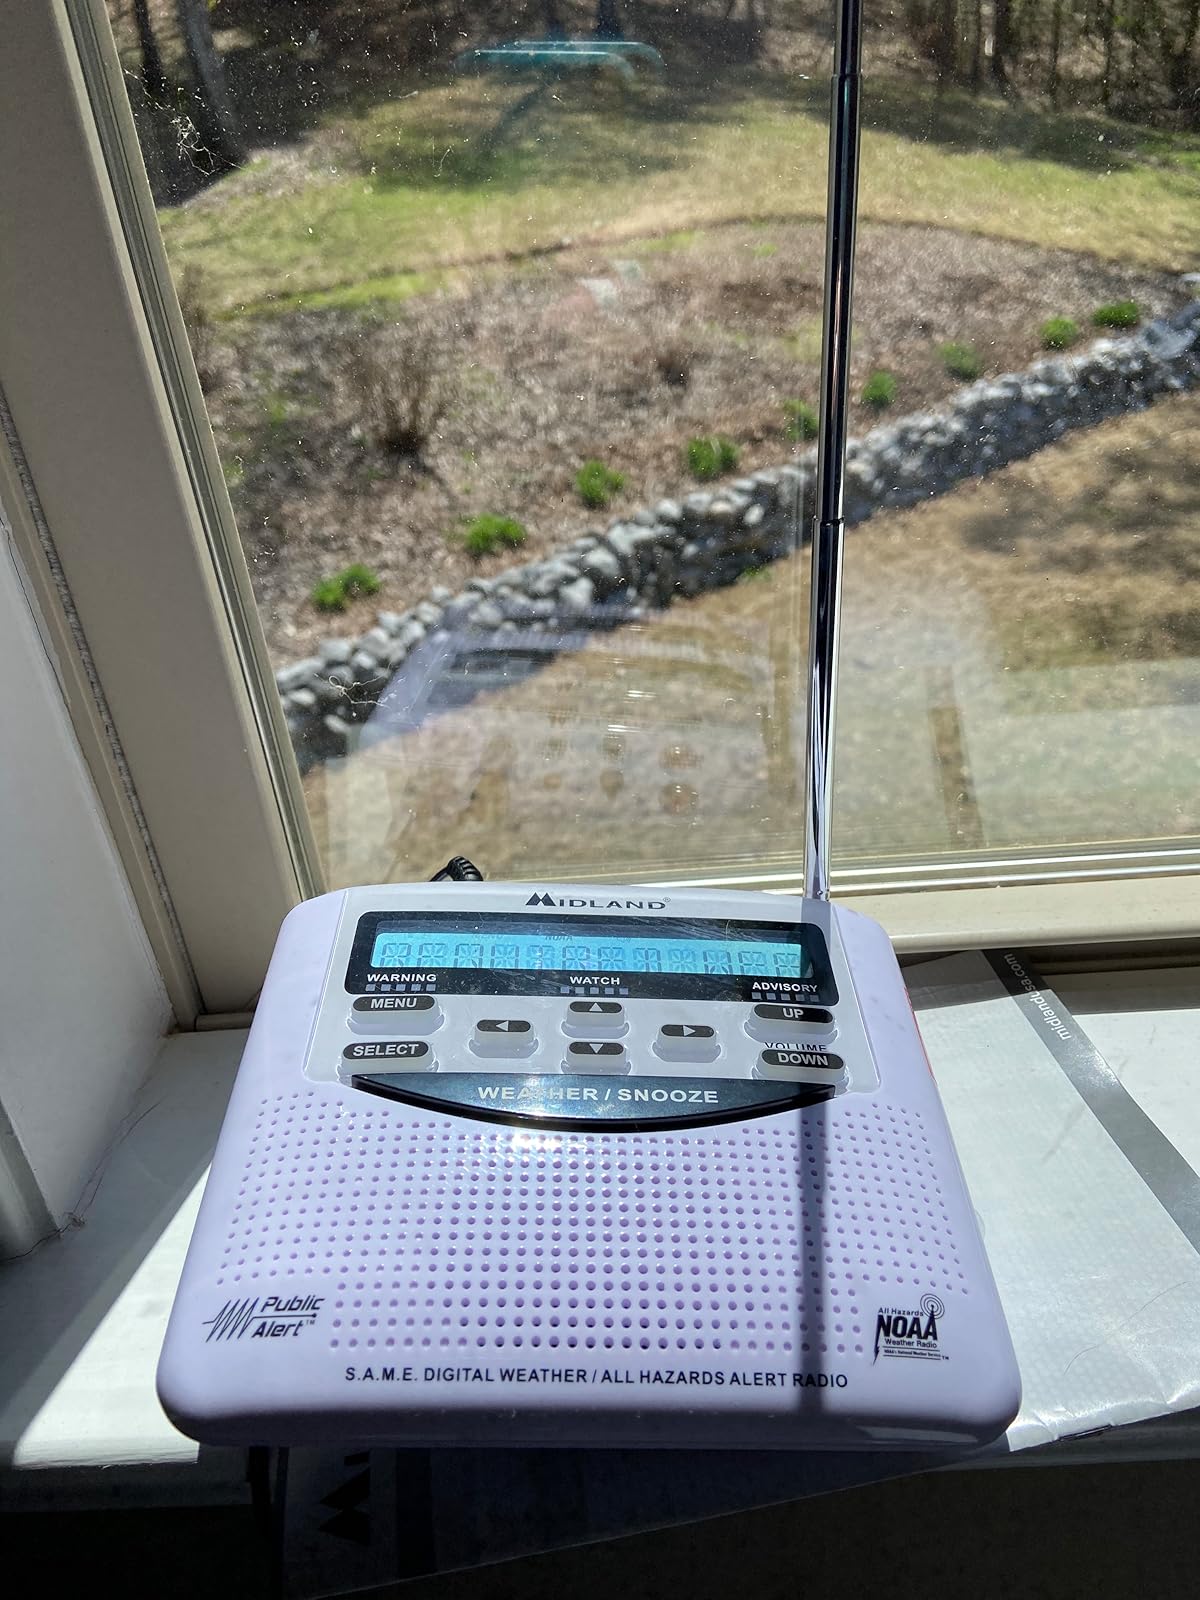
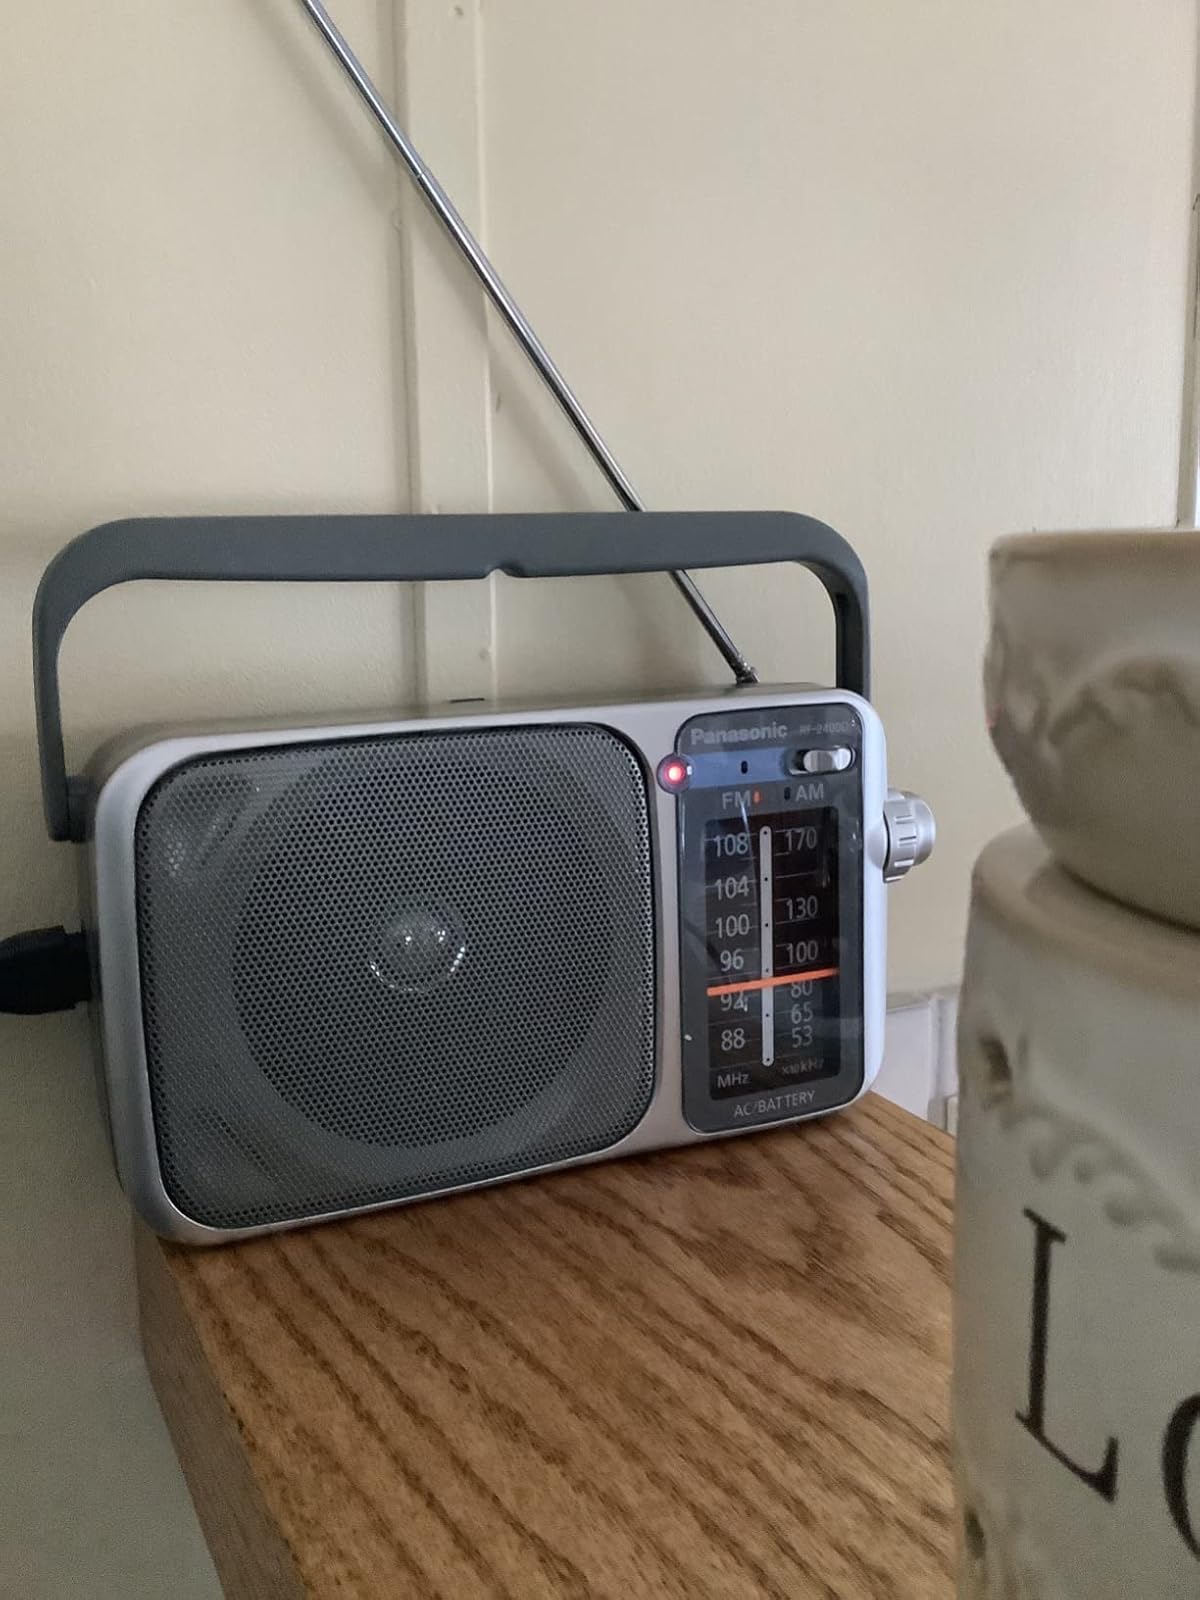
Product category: radio
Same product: no